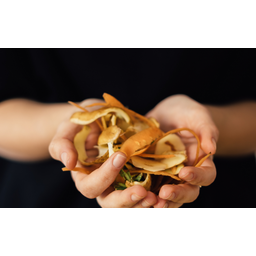
Label: generalcompost